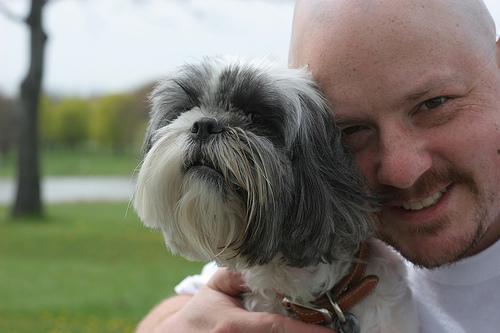
Lhasa